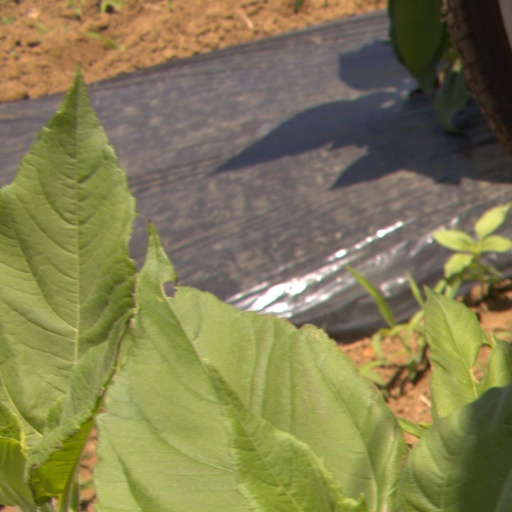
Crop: Jerusalem artichoke